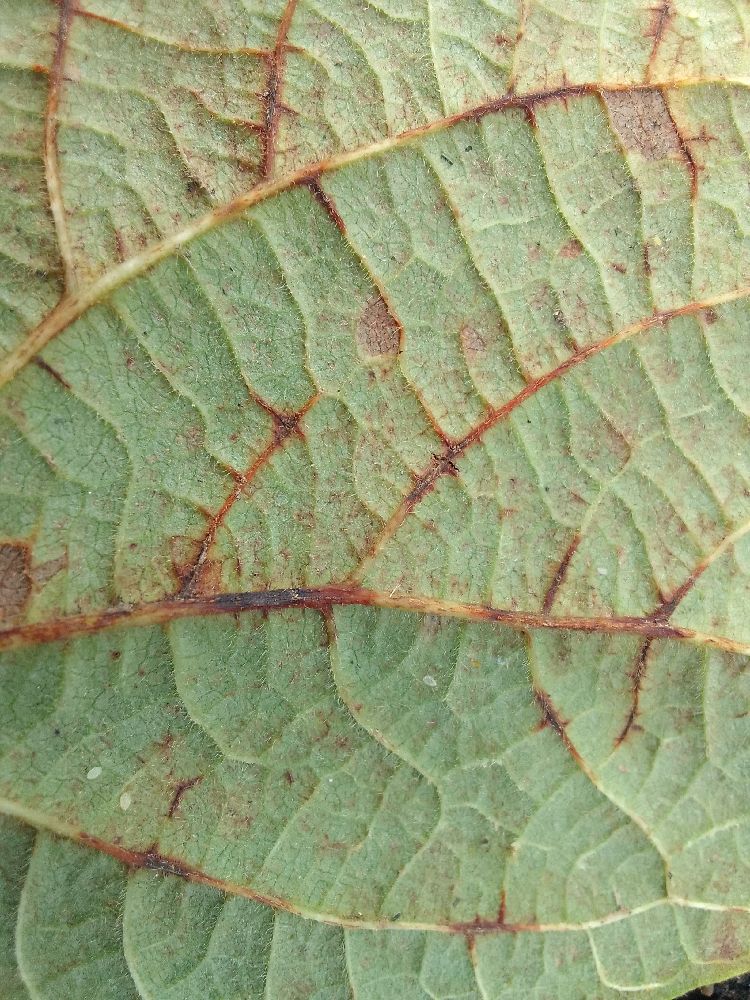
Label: anthracnose